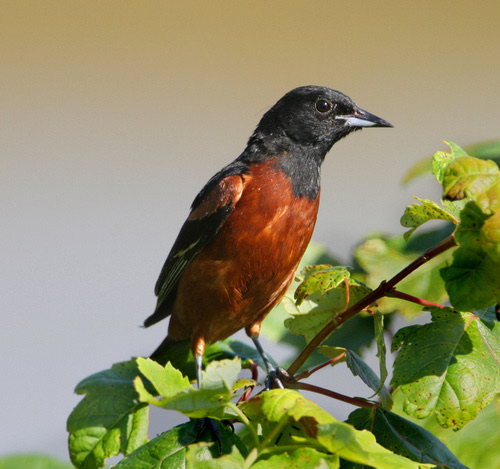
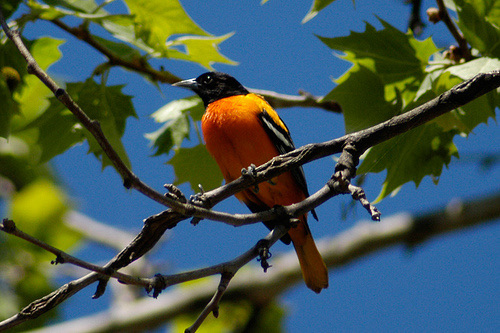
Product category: misc
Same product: yes